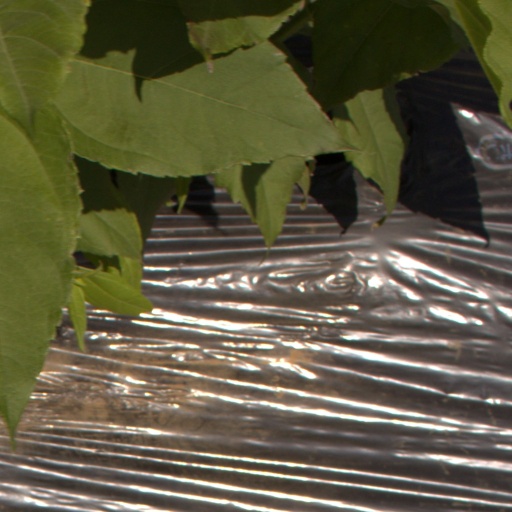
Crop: Jerusalem artichoke